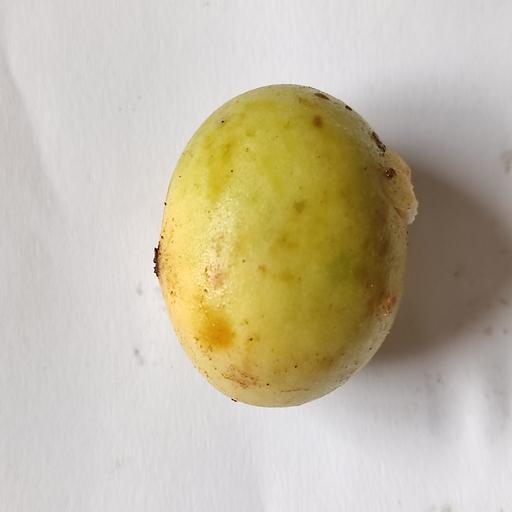
Crop type: Burmese Grape